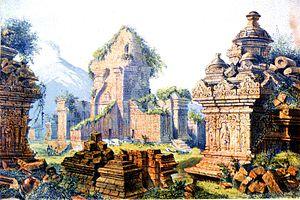
"Candi Sewu, qui signifie en javanais ""les mille temples"", est un sanctuaire bouddhique indonésien du VIIIᵉ siècle situé à 800 mètres au nord du temple de Prambanan dans le centre de l'île de Java, dans la plaine qui s'étend entre le pied du volcan Merapi au nord et les monts Sewu au sud, non loin de la frontière entre le territoire spécial de Yogyakarta et la province de Java central. Cette plaine abrite de nombreux sites archéologiques répartis sur seulement quelques kilomètres. Elle était donc probablement un important centre religieux, politique et urbain durant la période dite classique de Java.